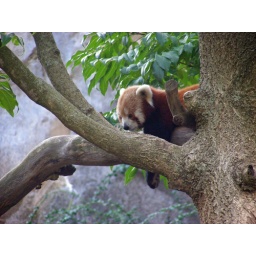
red panda in a tree